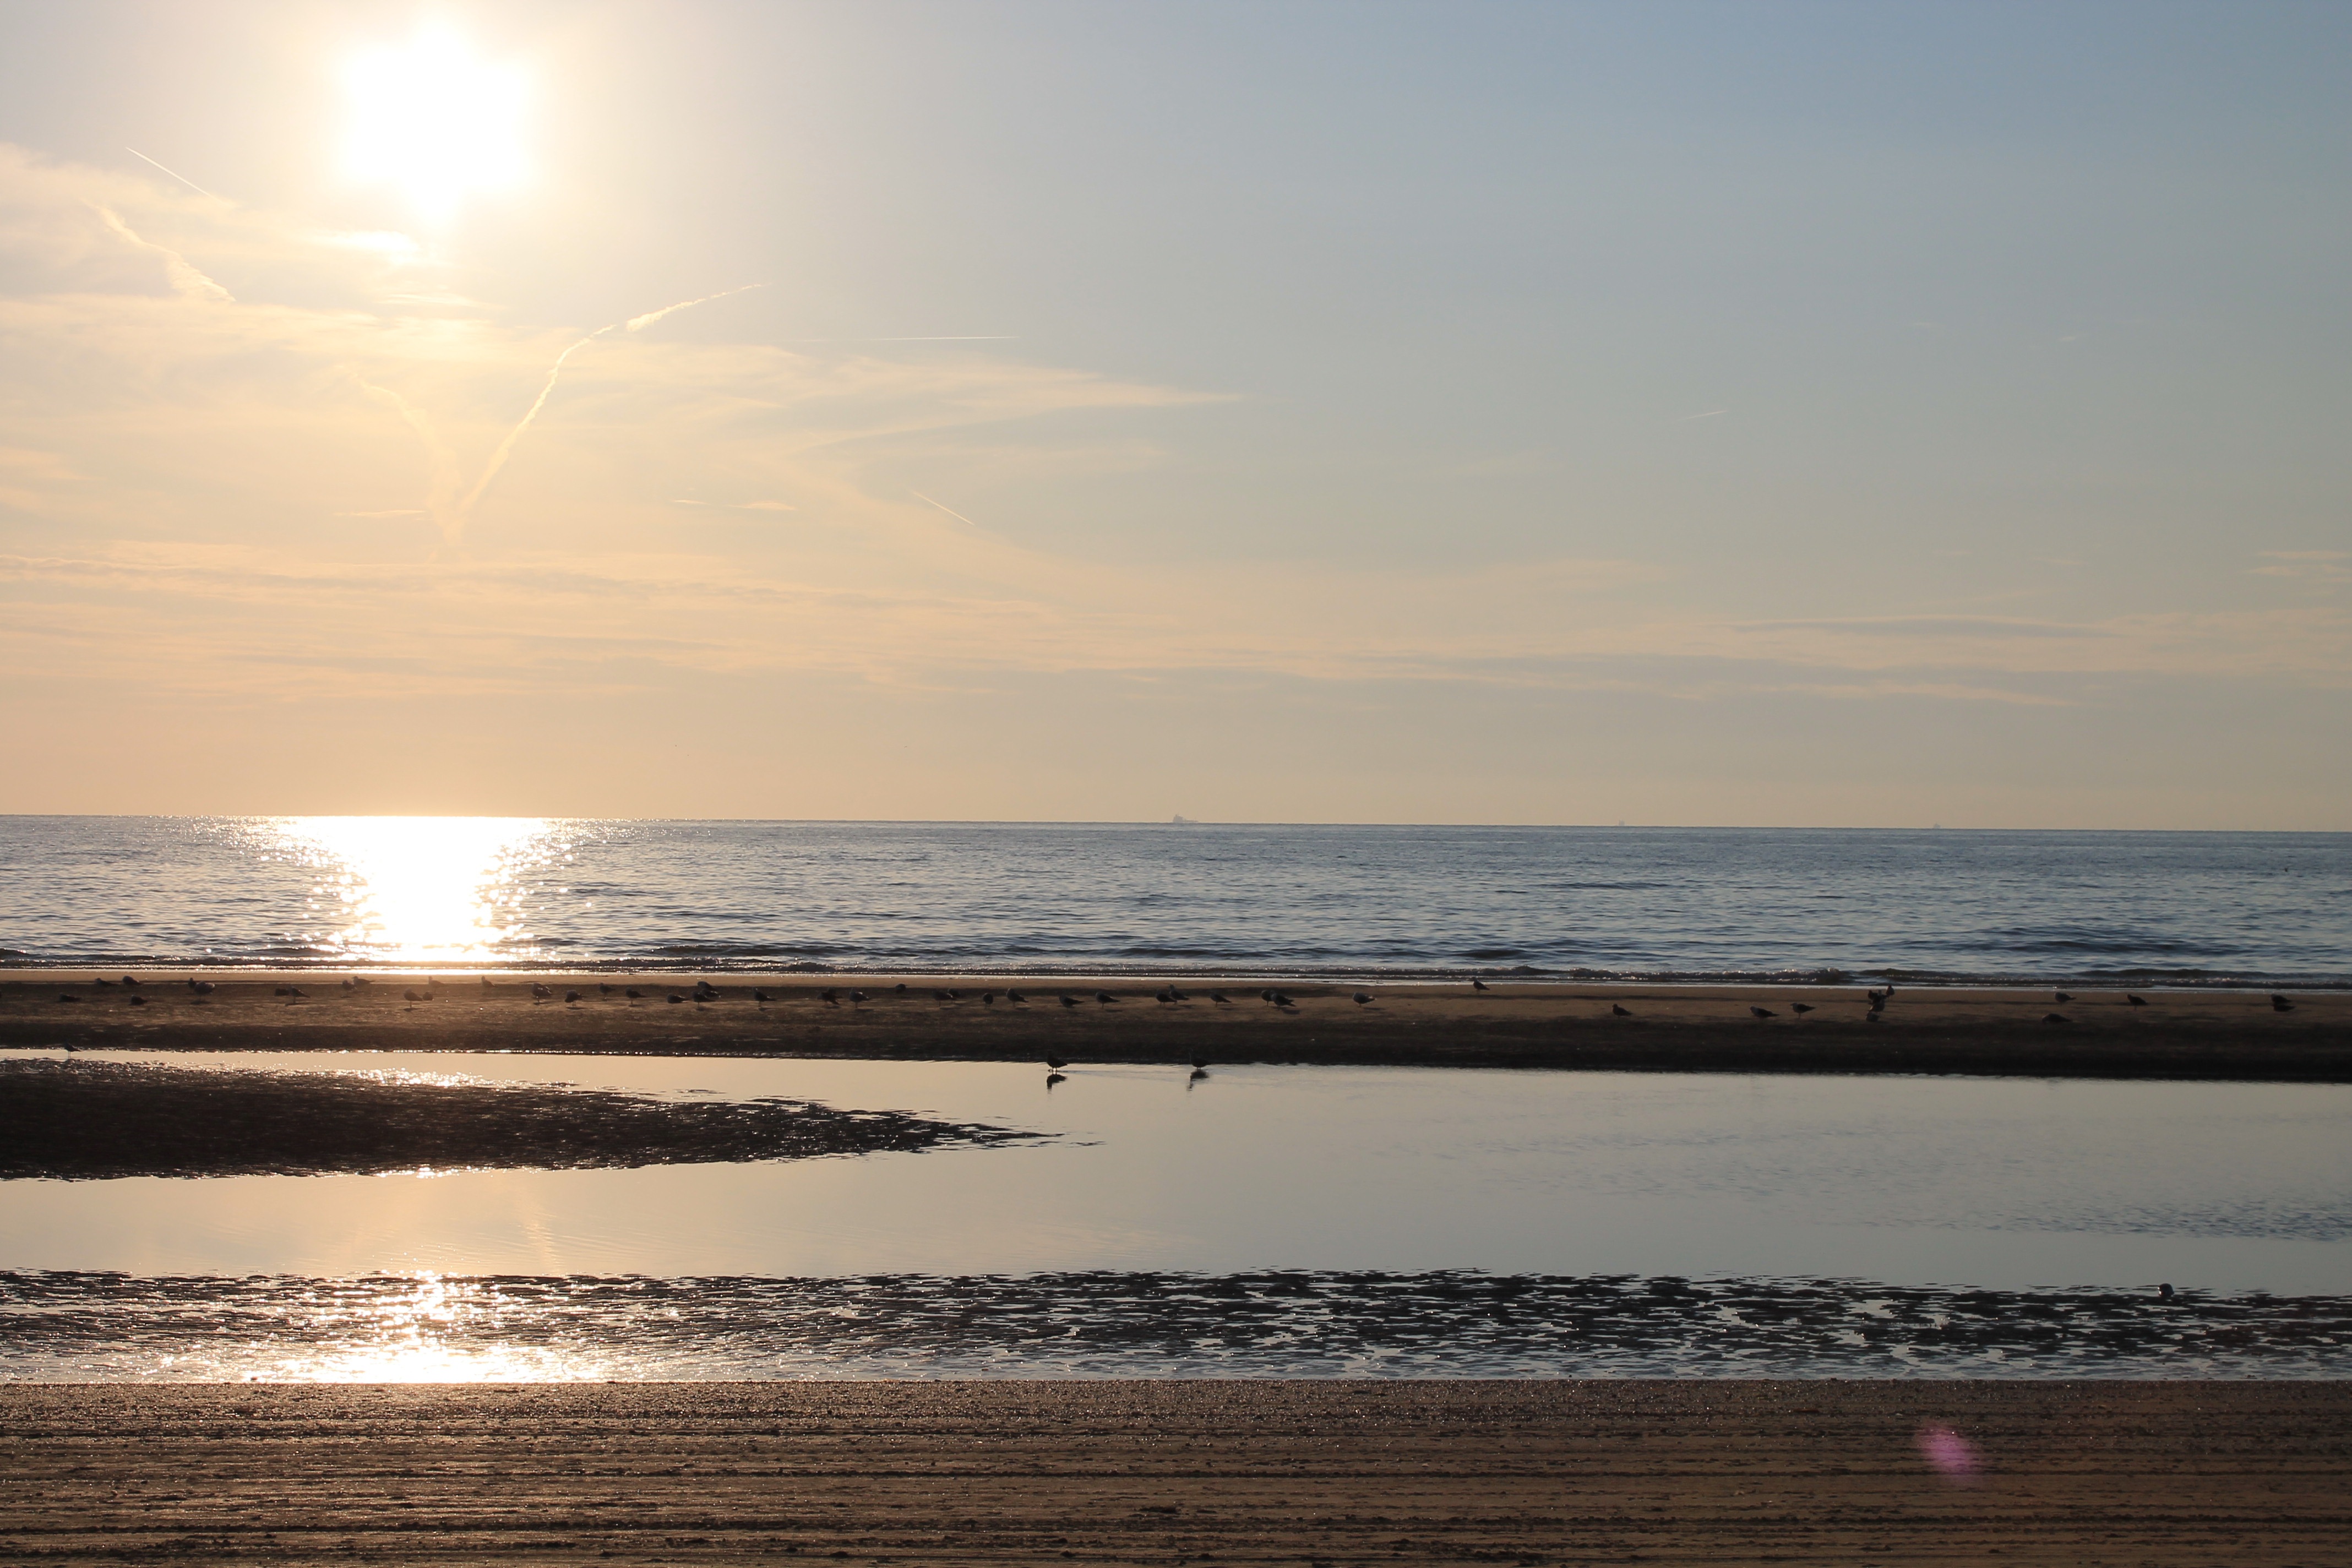
beach, sea, coast, nature, sand, ocean, horizon, cloud, sky, sun, sunrise, sunset, sunlight, morning, shore, wave, dawn, dusk, evening, reflection, bay, body of water, north sea, wind wave